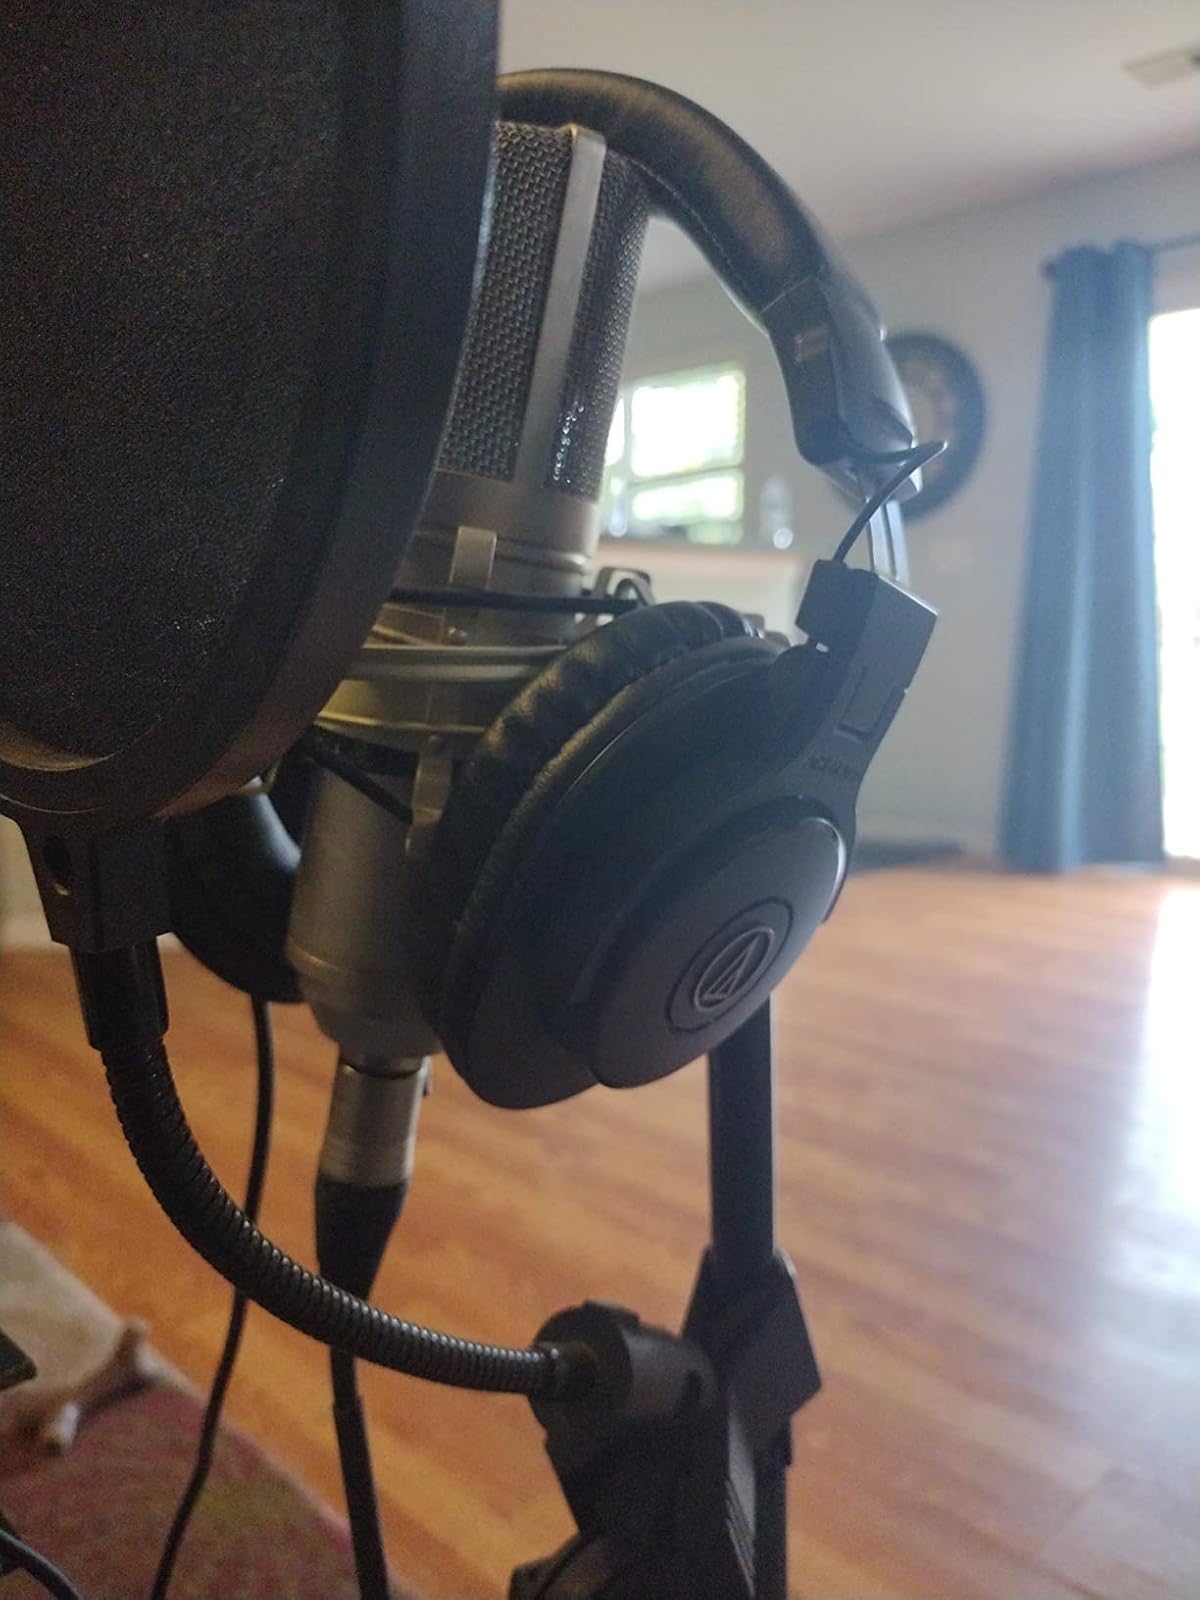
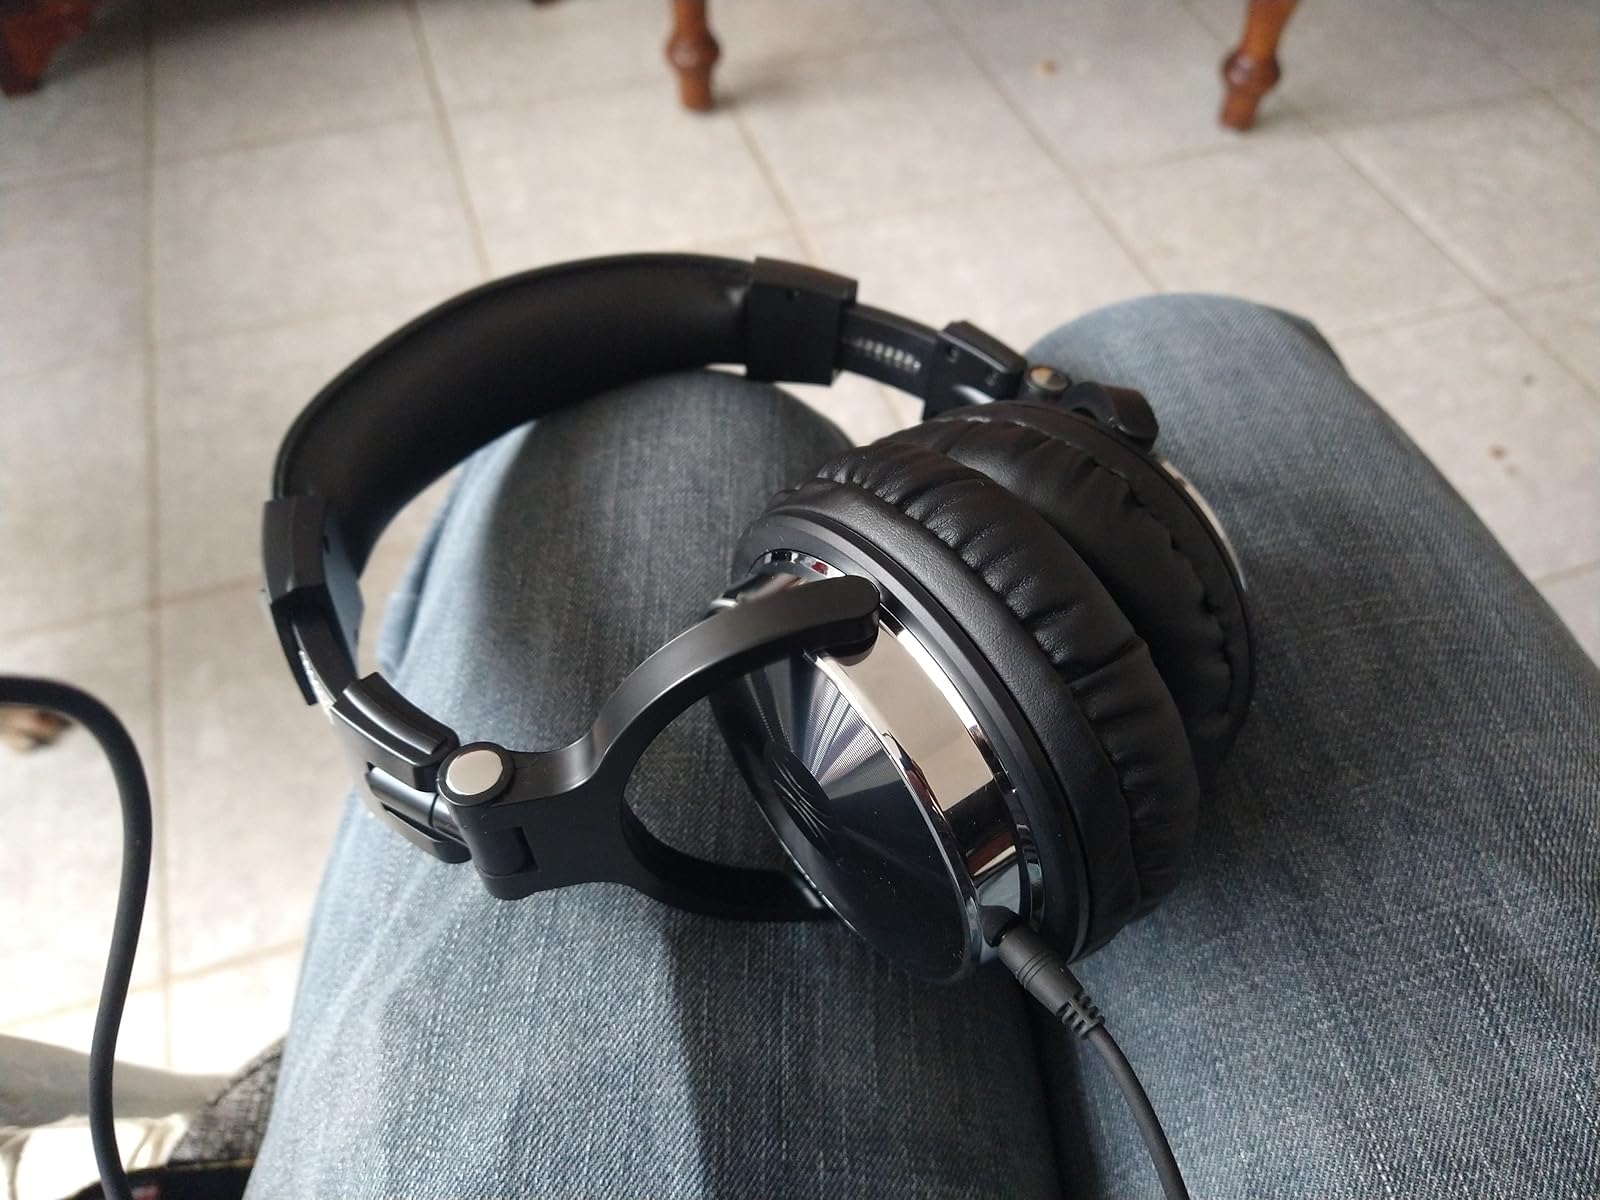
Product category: headphones
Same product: no